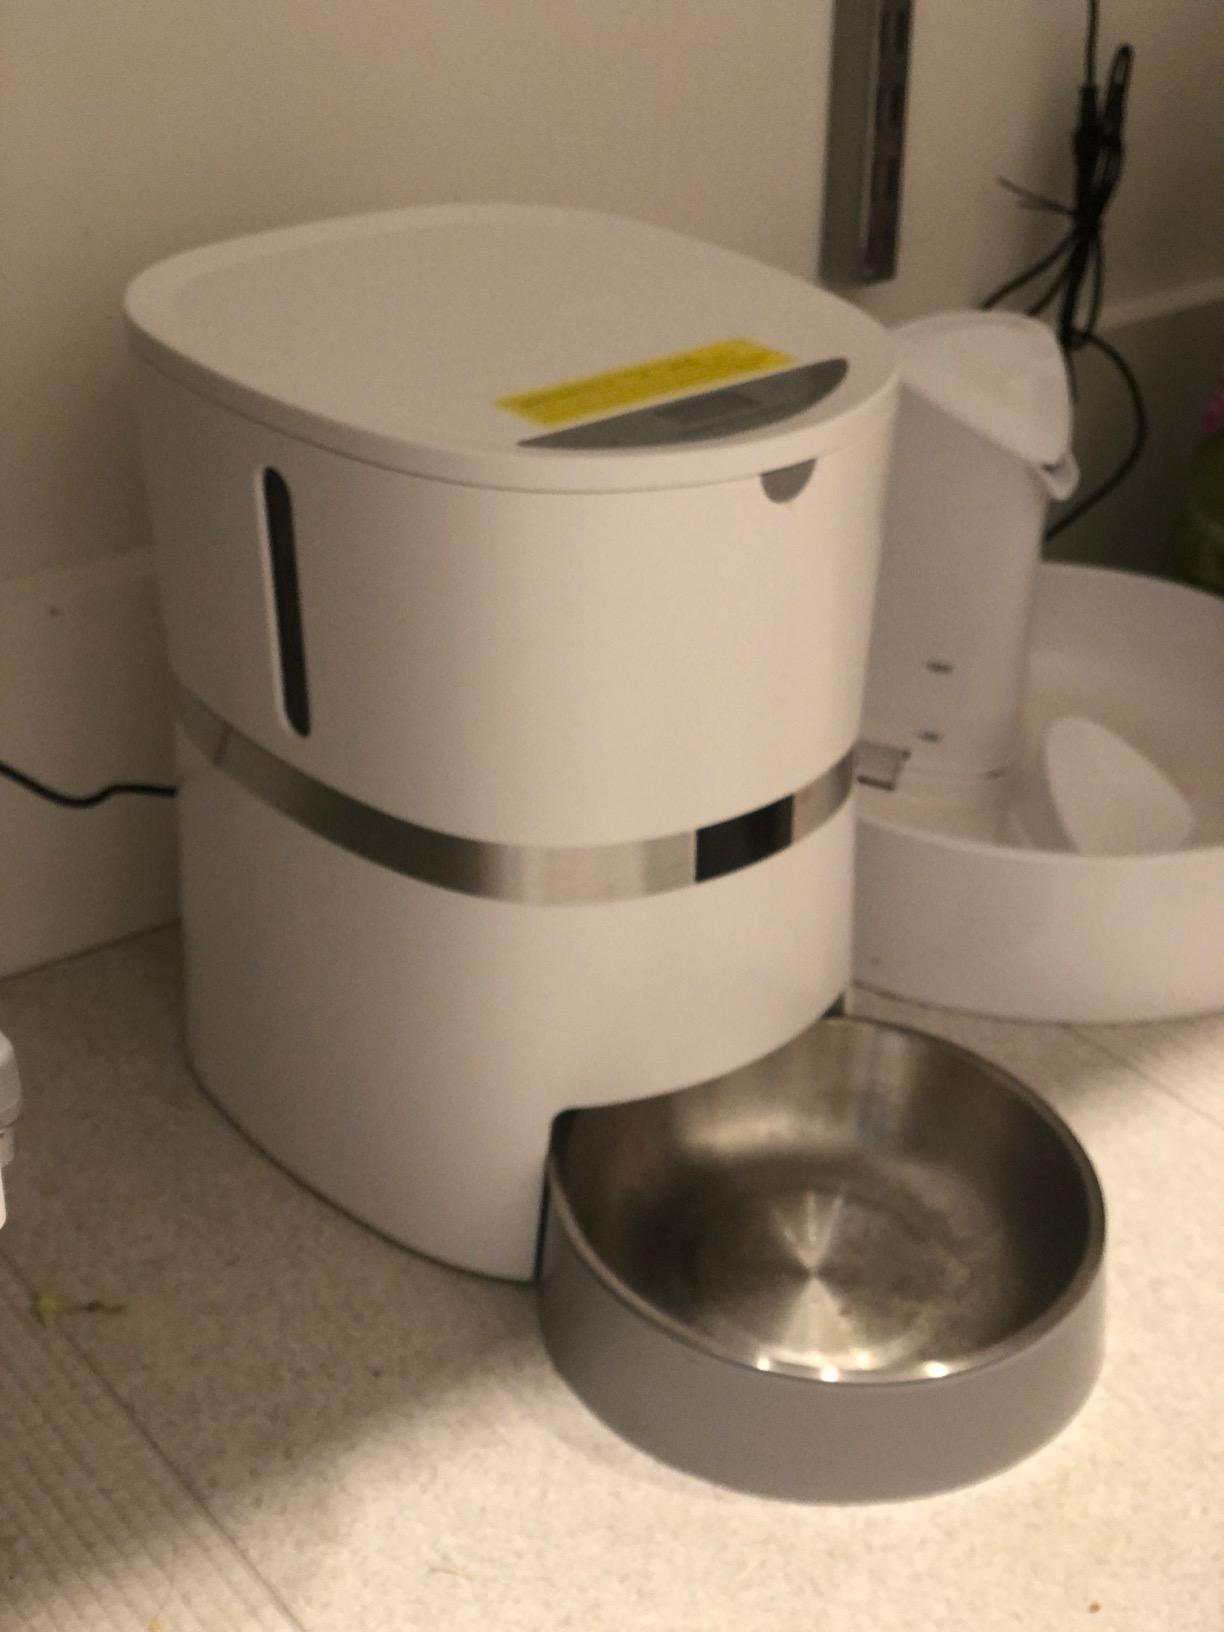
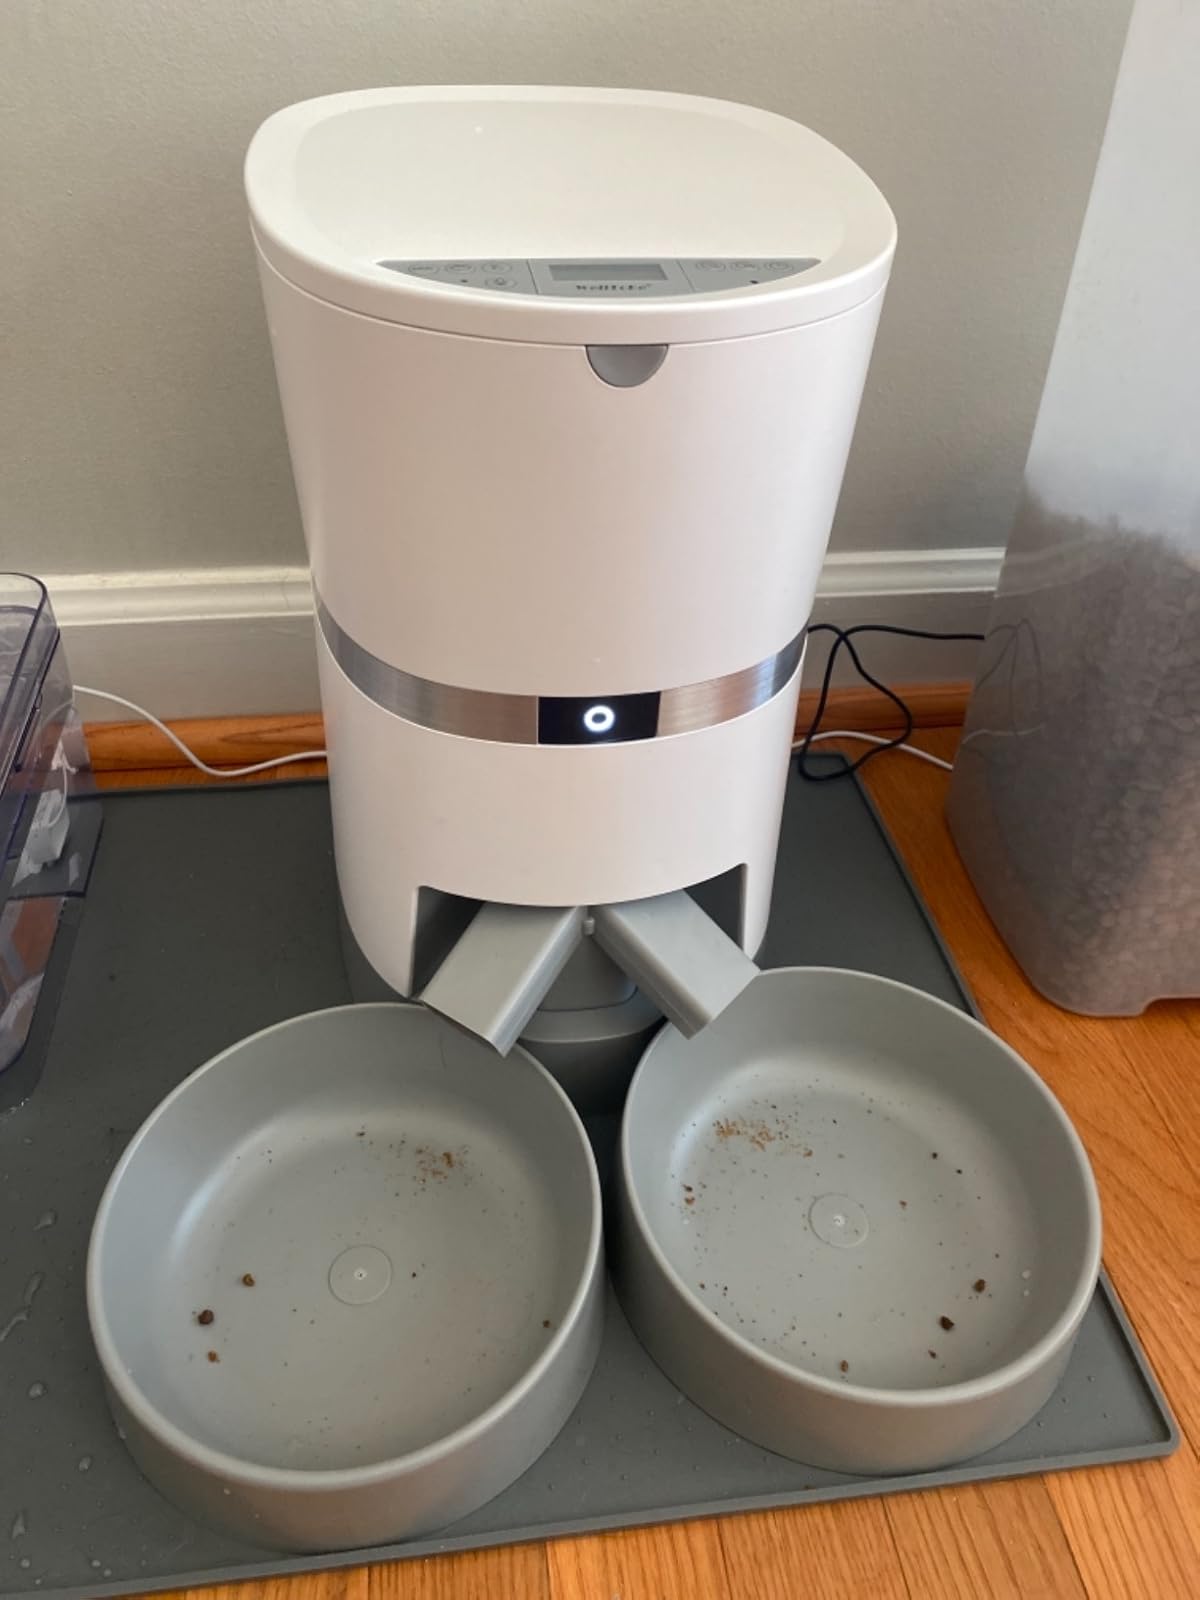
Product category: items_feeder
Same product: no